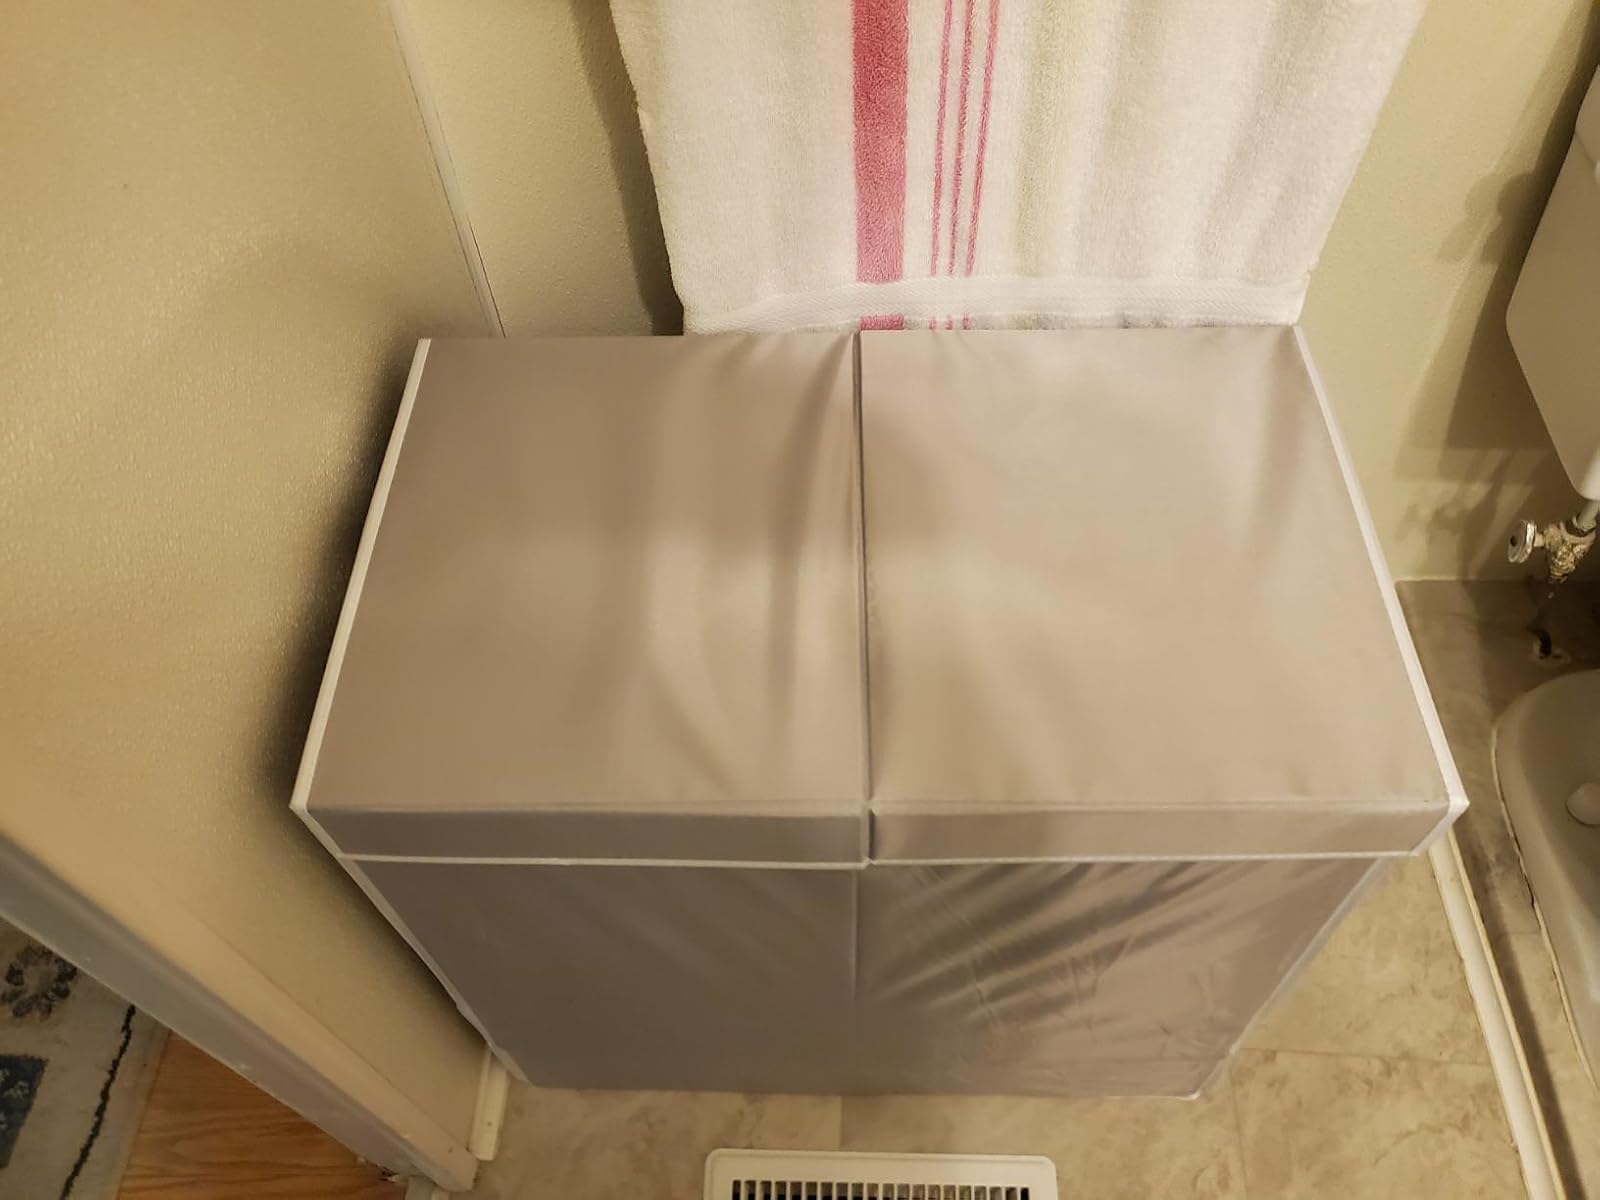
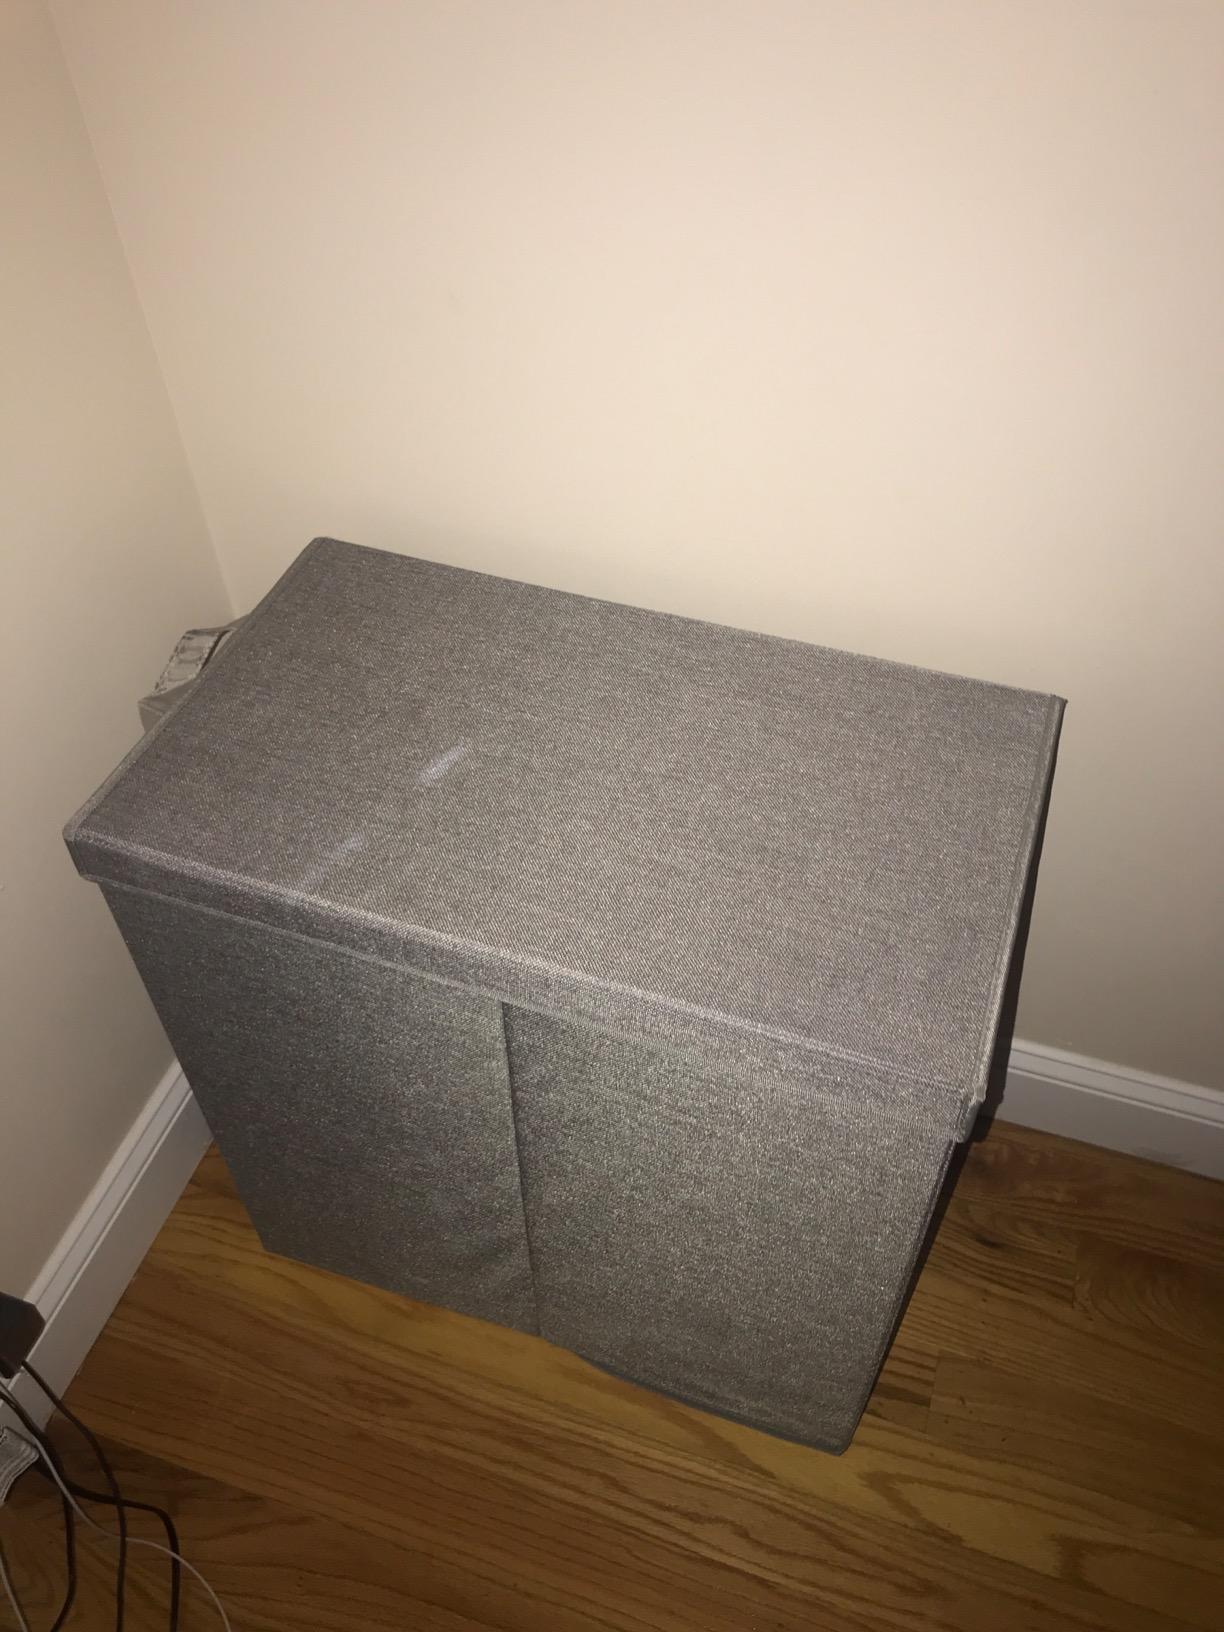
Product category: items_hamper
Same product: no